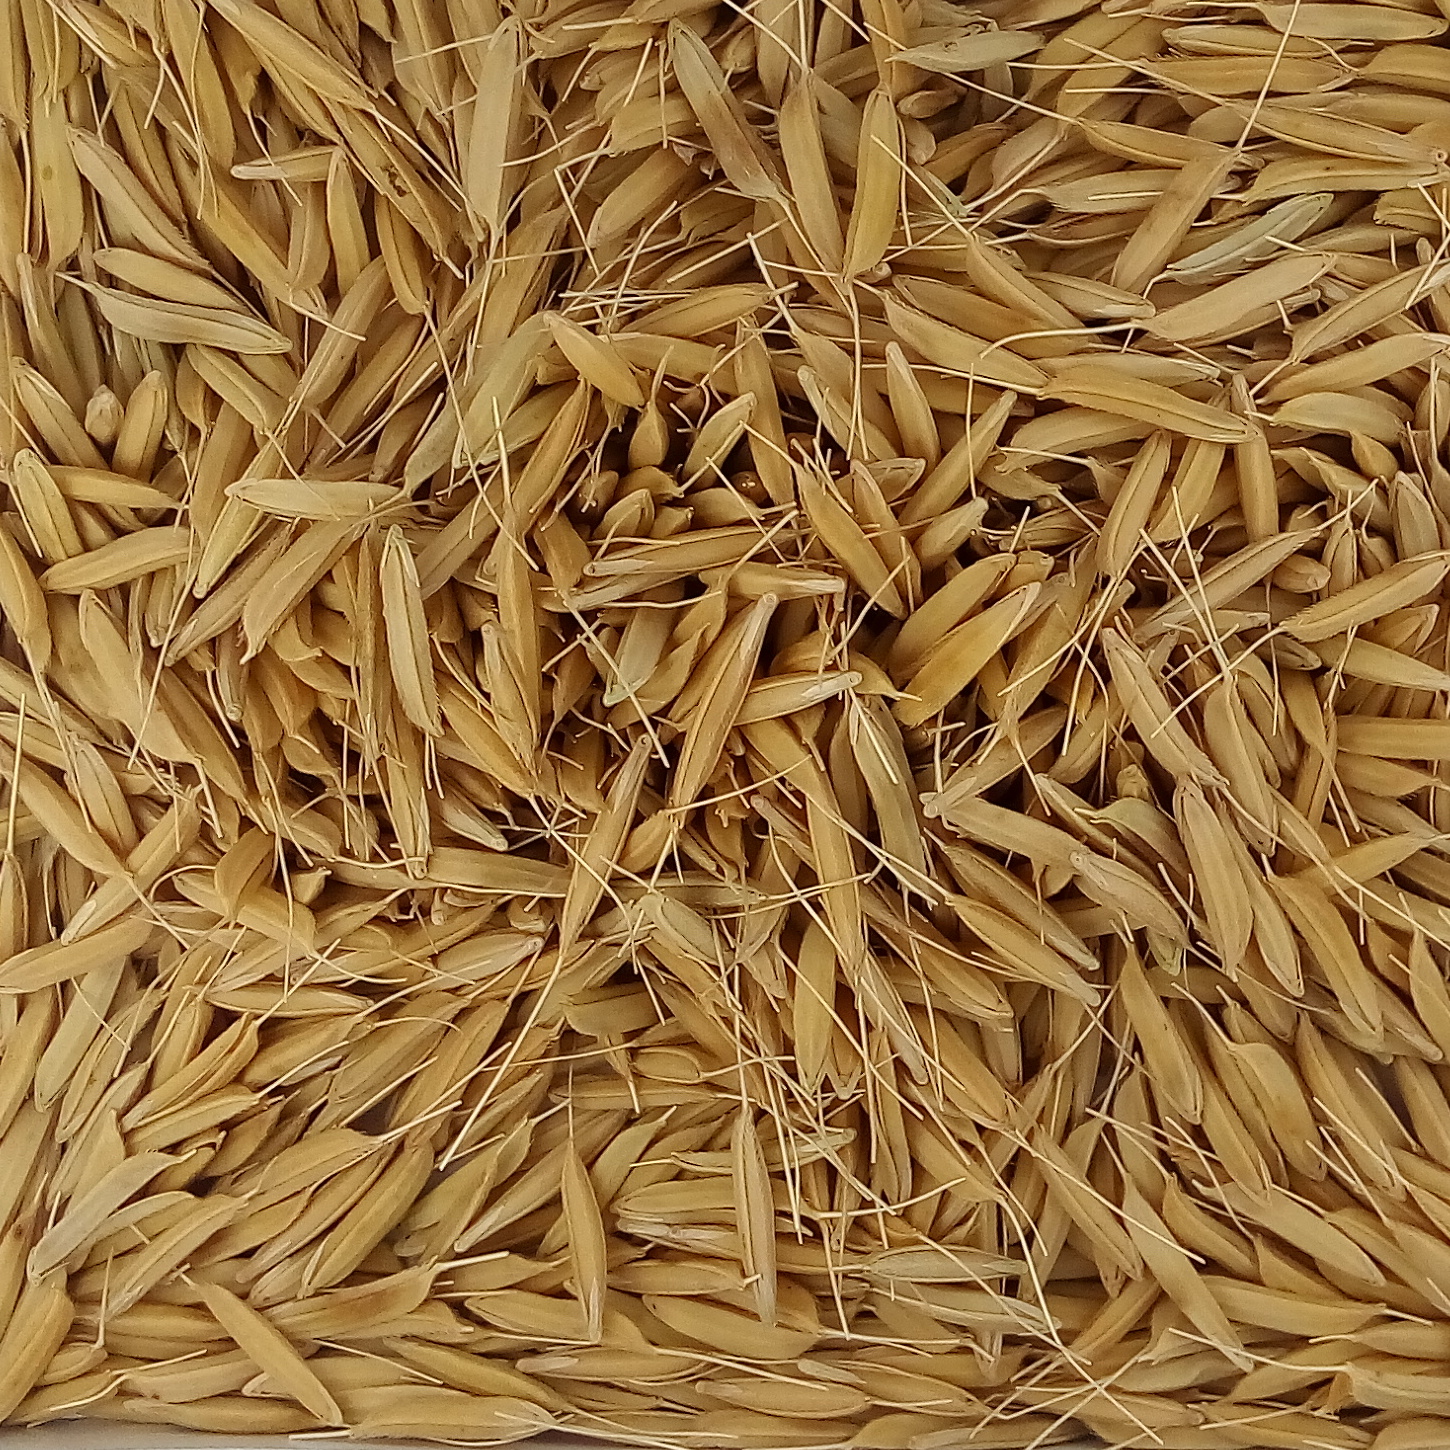
Rice seed variety: PB1